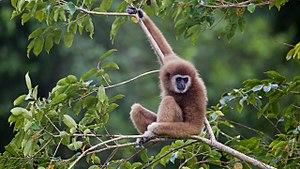
Gibbon à mains blanches vivant dans le parc national de Phetchaburi, en Thaïlande.
Le Gibbon à mains blanches, ou Gibbon lar, est une espèce de singes de la famille des Hylobatidae, couramment appelés gibbons.
Sumatra est une île de l'Ouest indonésien située sur l'équateur. Son nom vient de Samudra, la capitale du sultanat de Pasai dans le nord de l'île. Avec ses 473 481 km², elle est la septième plus grande île au monde, et d'une surface légèrement supérieure à la Papouasie-Nouvelle-Guinée et à la Suède. Le dernier recensement comptait 50 365 538 habitants.